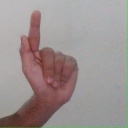
अक्षर: ळ